Ethan Allen House and Gun Shop

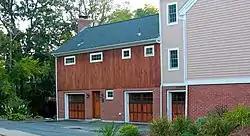

The Ethan Allen House and Gun Shop is an historic property at 37 Waterville Street in Grafton, Massachusetts. The property includes the home and business of armsmaker Ethan Allen. The gun shop was constructed in 1833, while the house was built in 1834–36. Allen, the inventor of the pepper-box revolver, began manufacturing guns in Grafton in 1832; his business was one of the earliest gunmakers in the region and an early part of Grafton's industrial development. Allen's home was a Greek Revival residence, an uncommon style in the area. The property was added to the National Register of Historic Places in 1995.